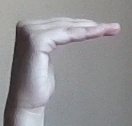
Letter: haa